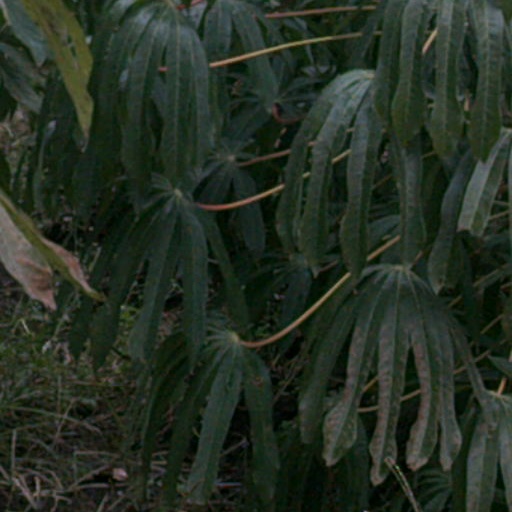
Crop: cassava